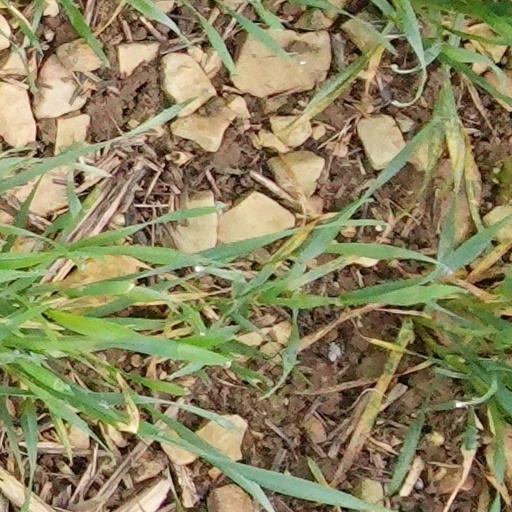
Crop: wheat